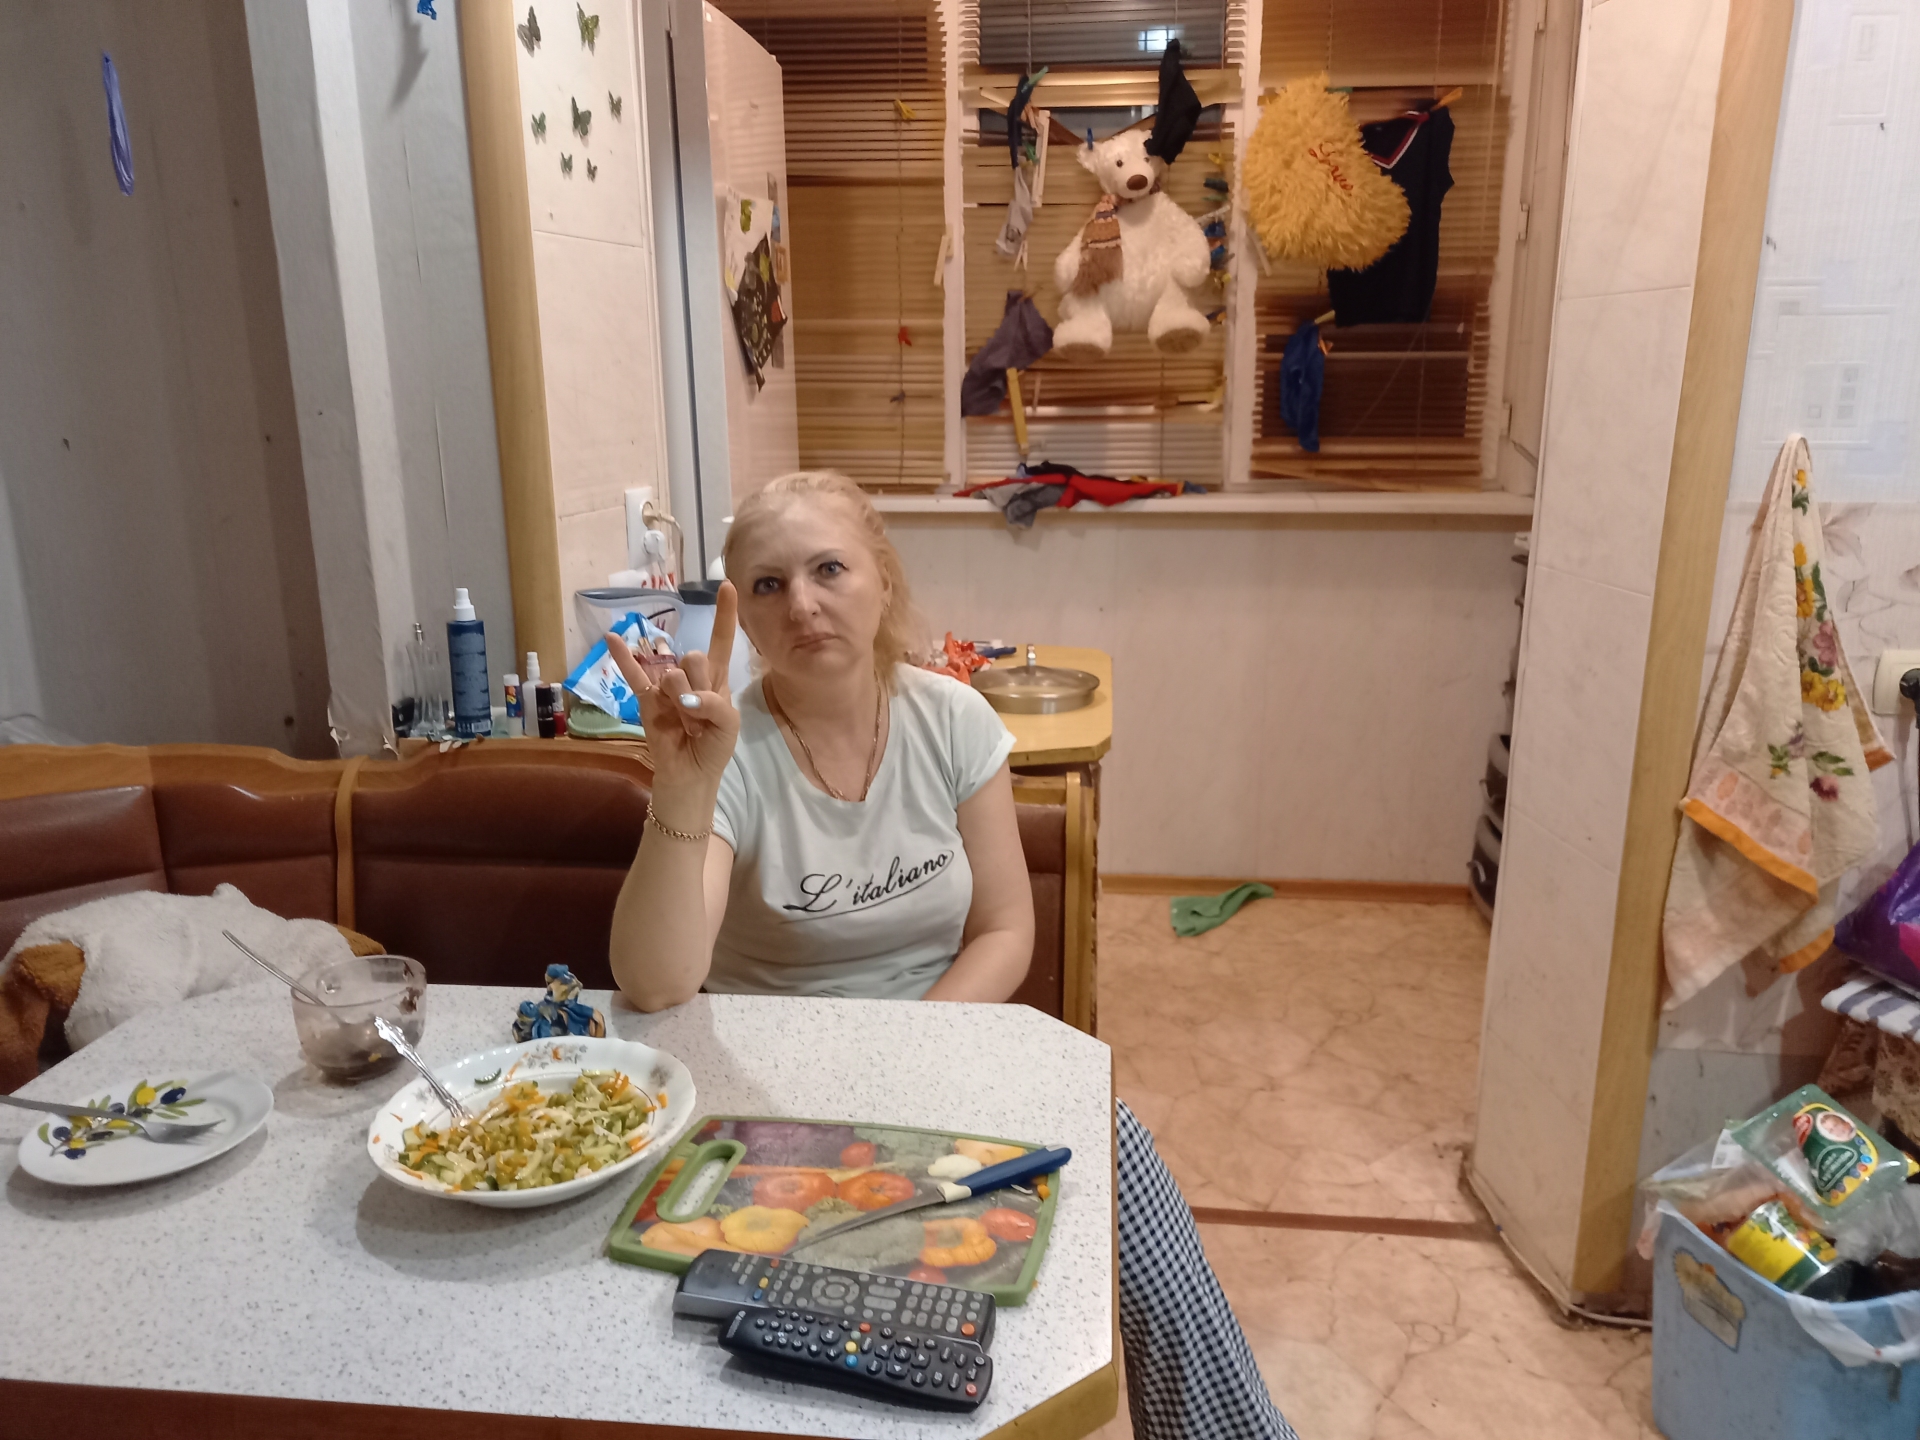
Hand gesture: rock